Aldershot Park

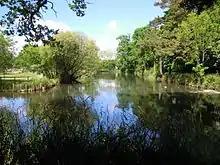
Aldershot Park lake

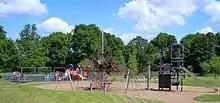
The children's playarea

Facilities at Aldershot Park include an extensive children's play area, which opened in 2010, as well as five football pitches and two rugby pitches (one floodlit) plus a pitch and artificial strip for Aldershot Cricket Club. The Aldershot Park Pavilion provides changing rooms for sports teams and a Club Room for meetings.